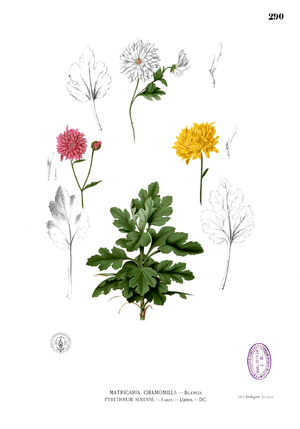
Chrysanthemum ×grandiflorum, le Chrysanthème des fleuristes est une plante ornementale du genre Chrysanthemum de la famille des Asteraceae. Il est aussi appelé Chrysanthème d'automne ou Chrysanthème horticole car c'est une plante vivace à floraison automnale. Tous les chrysanthèmes horticoles appartiennent à un énorme complexe d'hybrides développés par les jardiniers d'abord en Chine à partir du Vᵉ siècle, puis au Japon à partir du VIIIᵉ siècle et en Europe à partir du XIXᵉ siècle et actuellement, presque partout dans le monde.